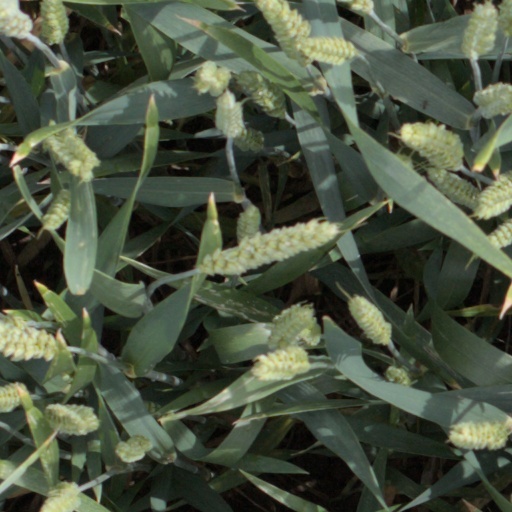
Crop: wheat